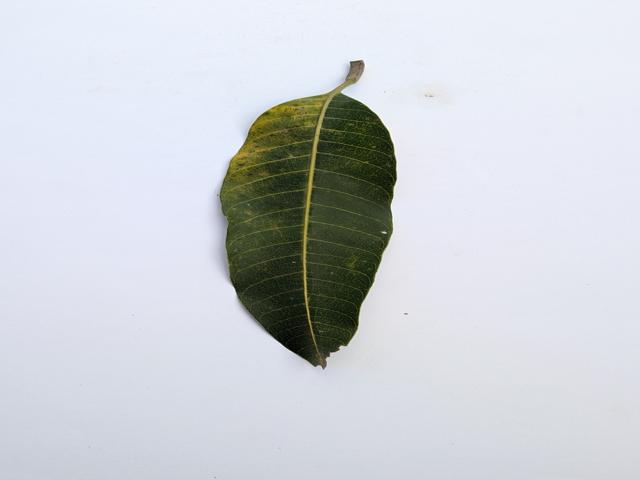
Mango leaf variety: Banana